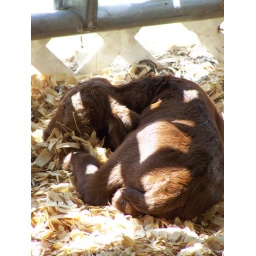
baby.....so cute and tired from running around before